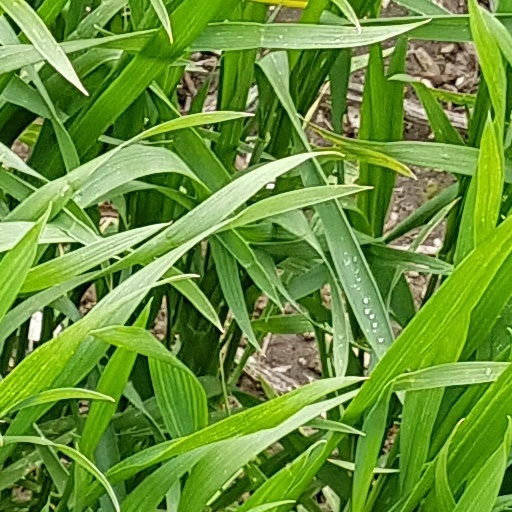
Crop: wheat